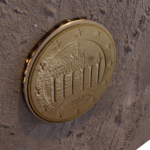
Coin value: 10cents
Country: de
Edition: standard